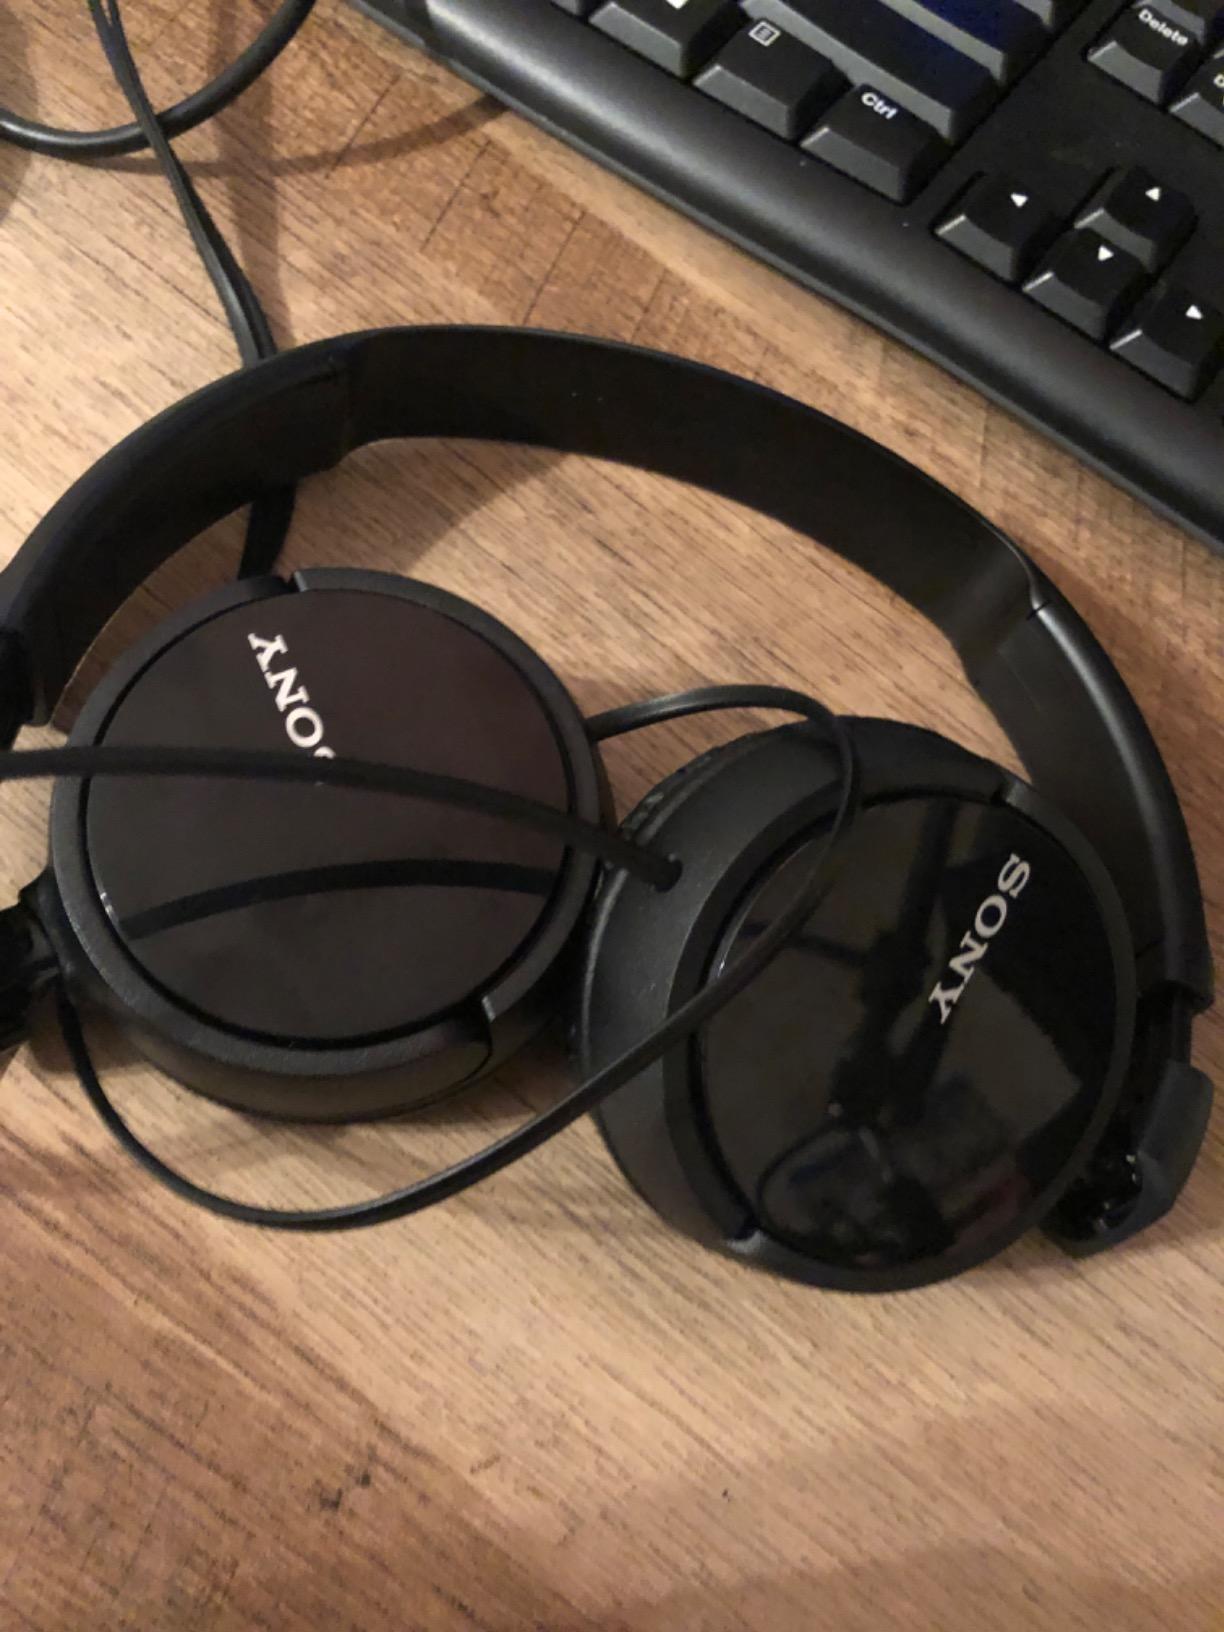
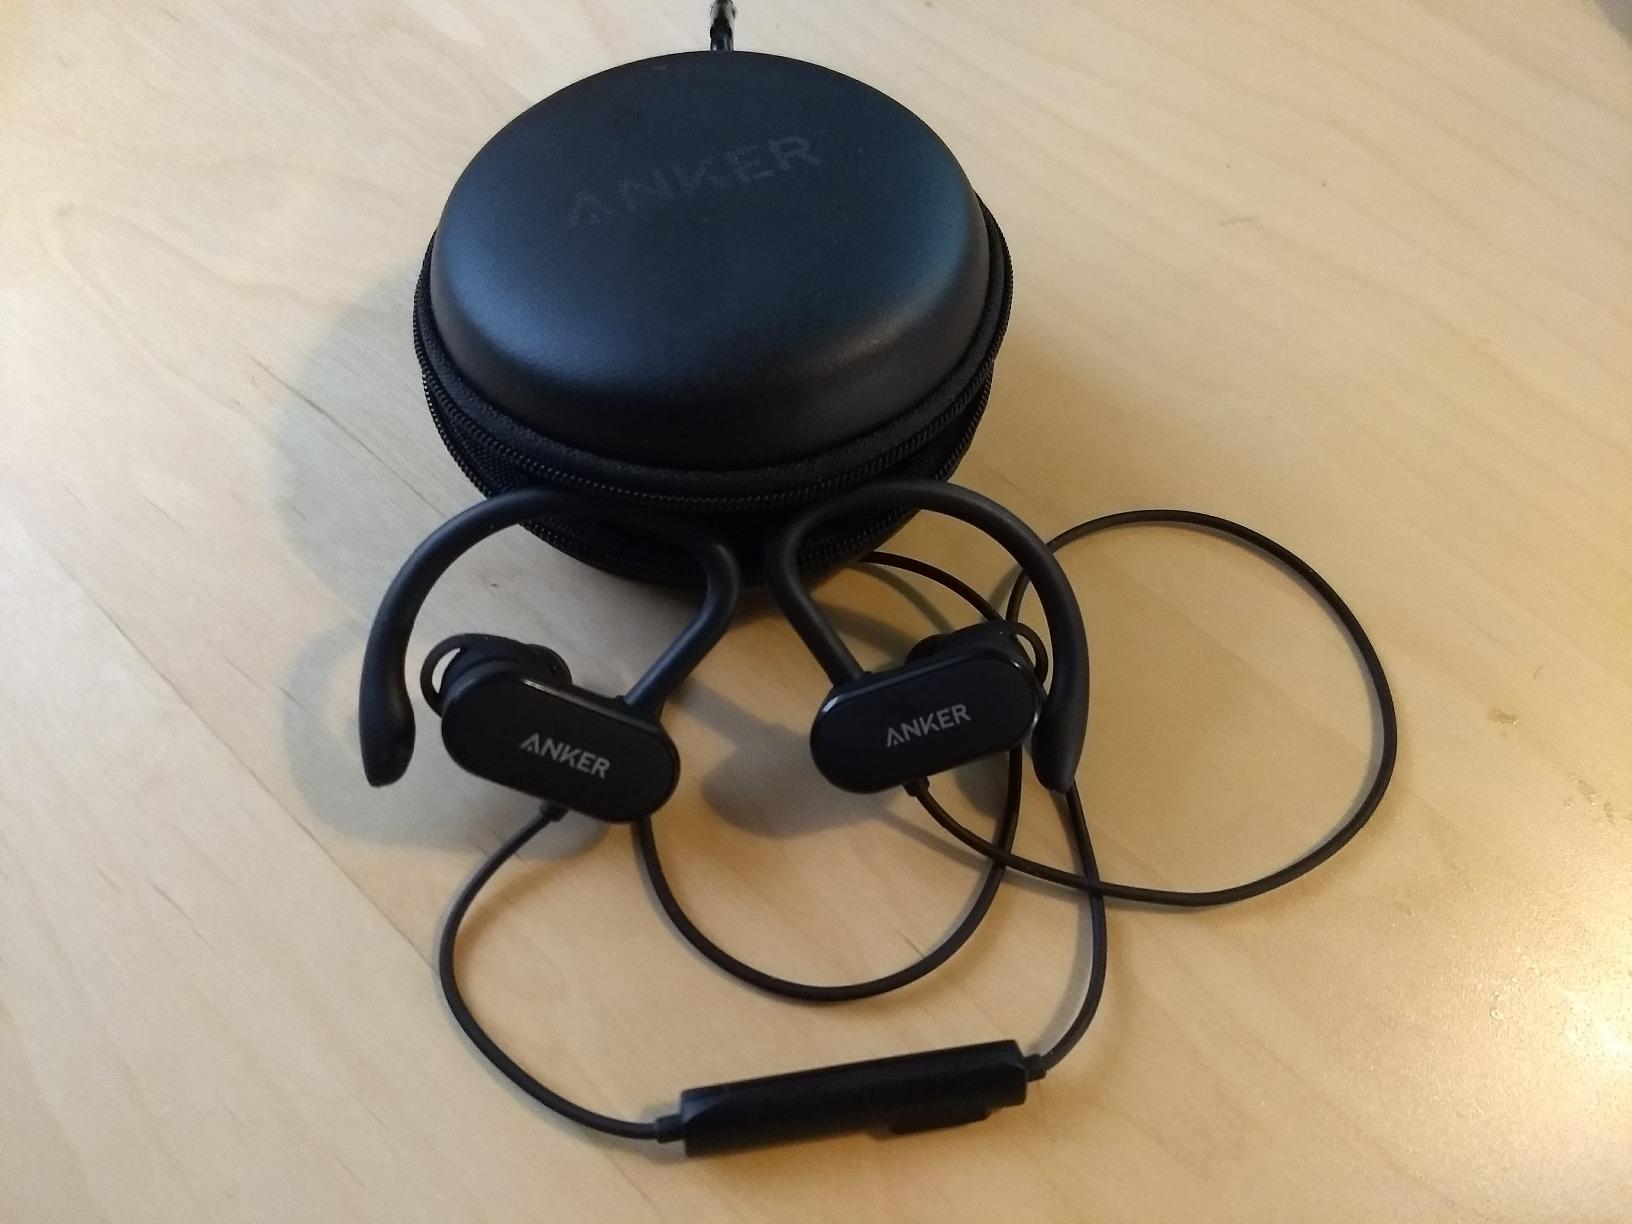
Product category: headphones
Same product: no